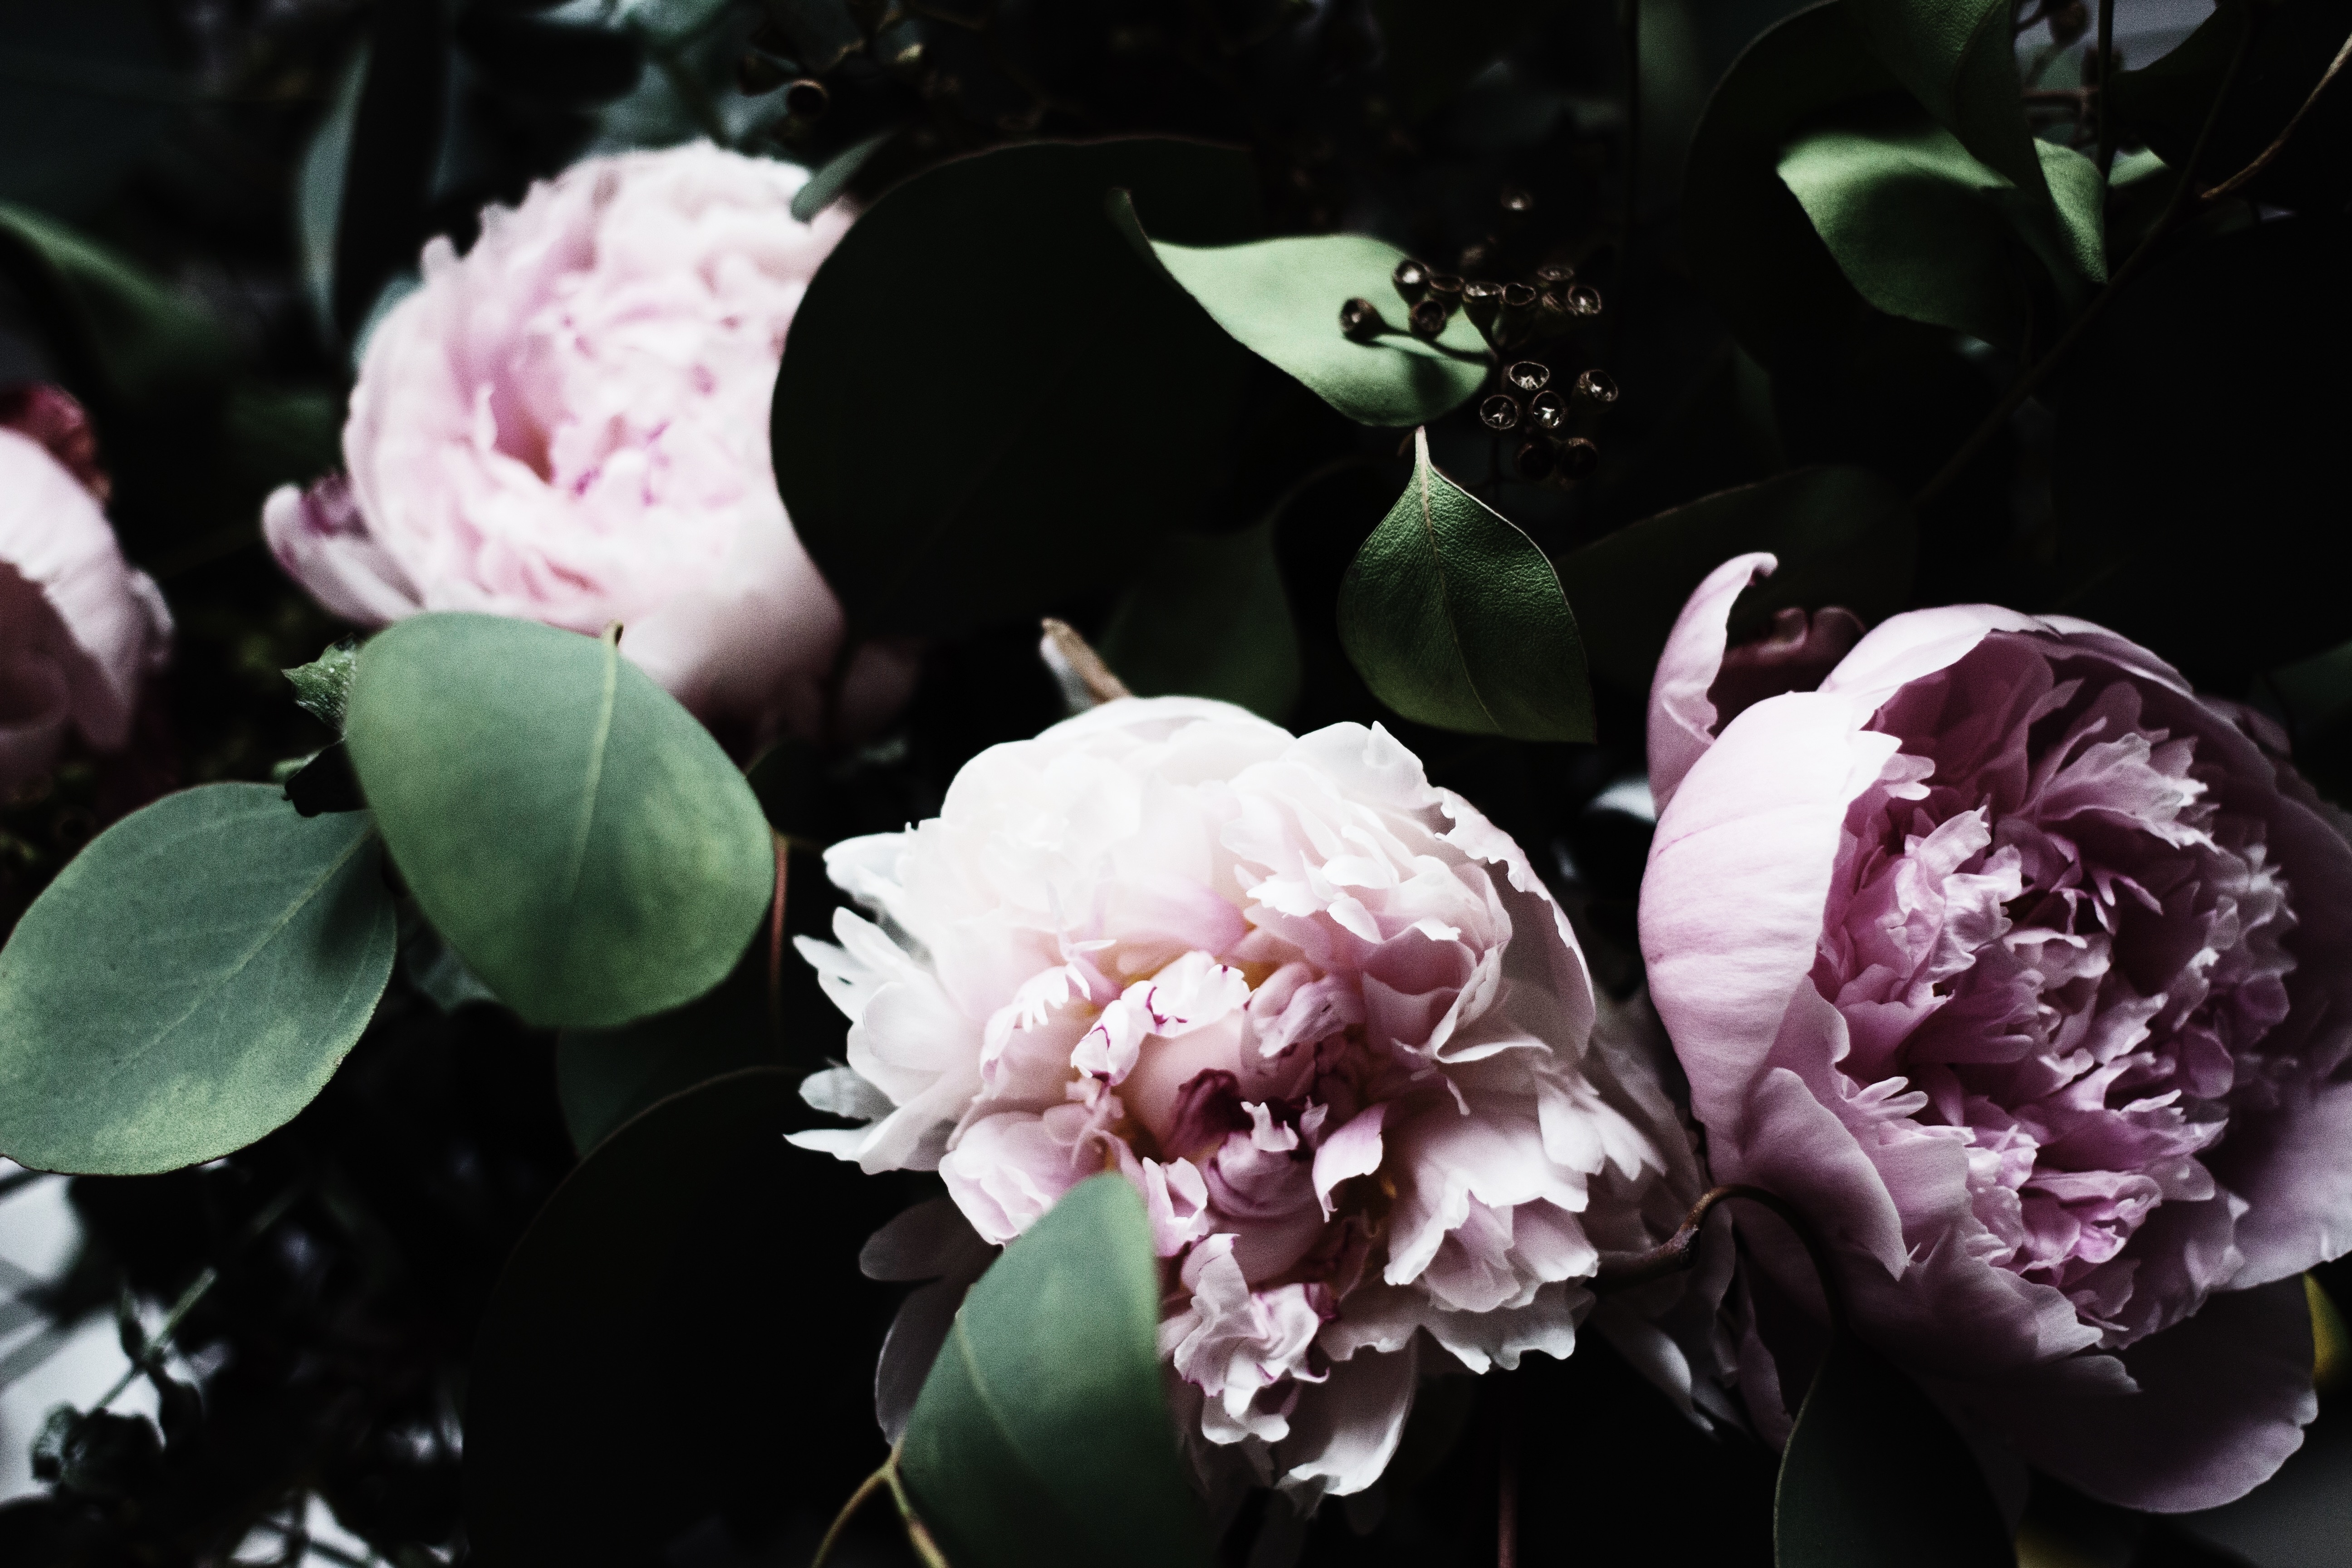
blossom, plant, flower, petal, spring, botany, pink, flora, floristry, peony, flowering plant, land plant